Tilda Swinton

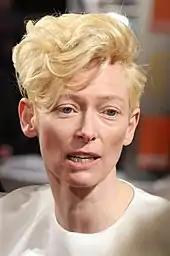
Swinton at the 2012 British Academy Film Awards

Swinton has played over sixty film roles and made a dozen television appearances. Swinton has received the Academy Award for Best Supporting Actress, the British Academy Scotland Award for Best Actress, the British Academy Film Award for Best Actress in a Supporting Role, the Volpi Cup for Best Actress, in addition to nominations for five Critics' Choice Awards and three Golden Globe Awards.